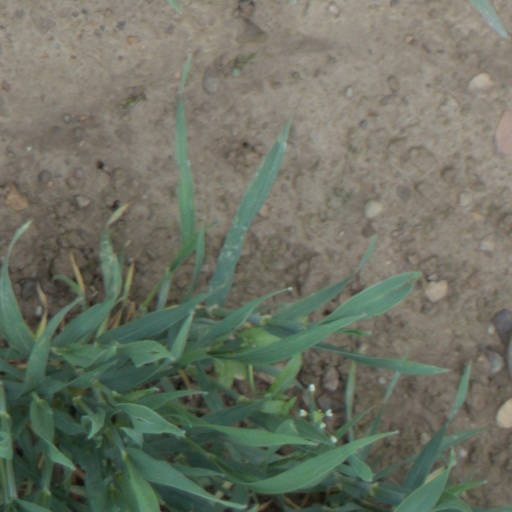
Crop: wheat